Fault zone hydrogeology

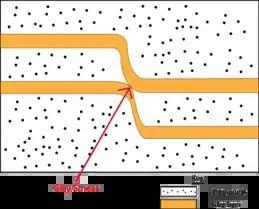
Figure 7. The figure shows clay smears formed by deformation within a fault zone, providing a sealing effect for fluids.

Clay minerals are phyllo-silicate, in other words, with sheet-like structure. They are effective agents that block fluid flows across a fault zone. Clay smears, deformed layers of clay, that are developed along fault zone can act as a seal of hydrocarbon reservoir i.e. extremely low permeability that nearly prohibits all fluid flows (Figure 7).